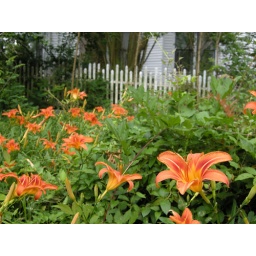
thrown across the fence by aunt kitty i think (possibly aunt Mary Evelyn, or maybe even Mil)